The Artillery Museum of Finland

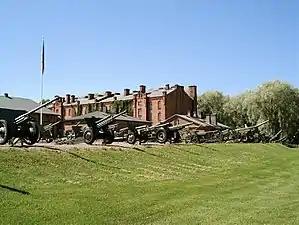
Some of the guns that are located in the gun yard.

The majority of guns in the museum are located at the gun yard. On the honorary place in the gun yard, with the flag of the Artillery Museum as a color guard, there is the funeral gun of the Artillery General, Mannerheim Cross Knight Vilho Nenonen, a Finnish 105 H 37 light howitzer.